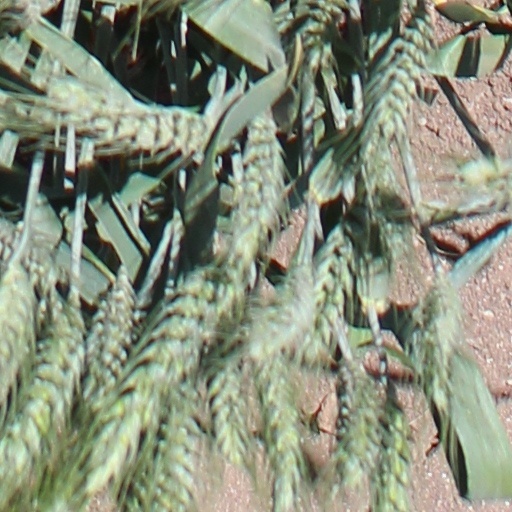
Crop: wheat